Crab-plover

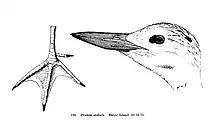
The feet are partially webbed

This bird resembles a plover, but has very long grey legs and a strong heavy black bill similar to a tern. Its black-and-white plumage and long-necked upright posture with heavy bill makes it distinctive and unmistakable. Its bill is unique among waders, and specialised for eating crabs. It has partially webbed toes. The plumage is white except for black on its back and in the primary feathers of the wings. They are noisy birds, calling frequently on their breeding sites and in their wintering grounds. The usual call is a "ka" similar to that of the bar-tailed godwit but repeated rapidly. Flocks may produce a whinnying sound that rises and at in the breeding season produce whistling "kew-ki-ki" notes.